Easter

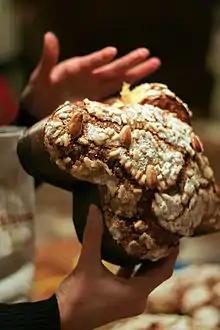
Italian Easter bread, the Colomba di Pasqua. It is the Easter counterpart of the two well-known Italian Christmas desserts, panettone and pandoro

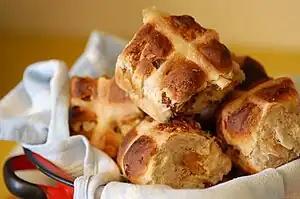
Hot cross bun

The holiday of Easter is associated with various Easter customs and foodways (food traditions that vary regionally). Preparing, coloring, and decorating Easter eggs is one such popular tradition. Lamb is eaten in many countries, mirroring the Jewish Passover meal. Eating lamb at Easter has a religious meaning. The Paschal Lamb of the New Testament is in fact, for Christianity, the son of God Jesus Christ. The Paschal Lamb, in particular, represents the sacrifice of Jesus Christ for the sins of humanity. Eating lamb at Easter therefore commemorates the Death and Resurrection of Jesus.